60 Seconds

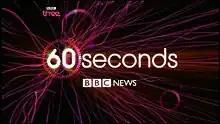
"60 Seconds" logo used from 2008–2016

60 Seconds is a short-news programme which ran between shows on BBC Three (and before that BBC Choice). It was broadcast under the BBC News format and branding. The presenters included Tasmin Lucia-Khan, Andy May, Matt Cooke, James Dagwell, Claudia-Liza Vanderpuije and Sam Naz. The programme was similar to the now defunct "BBC News Summary" that aired on BBC One, also broadcast under the BBC News format.